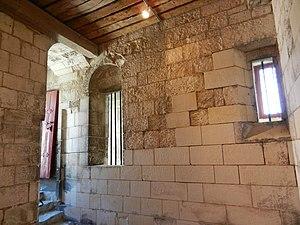
La tour Saint-Nicolas est, avec la tour de la Chaîne et la tour de la Lanterne, l'une des trois tours du front de mer de La Rochelle, et l'une des deux tours emblématiques du Vieux-Port, dont elle constitue la majestueuse porte d'entrée. Elle a assuré pendant cinq siècles la défense de la passe et a servi de point d’attache à la chaîne, tendue depuis l’autre rive, et qui servait à interdire l'accès du port. Elle a été classée au titre des monuments historiques par arrêté du 17 février 1879.